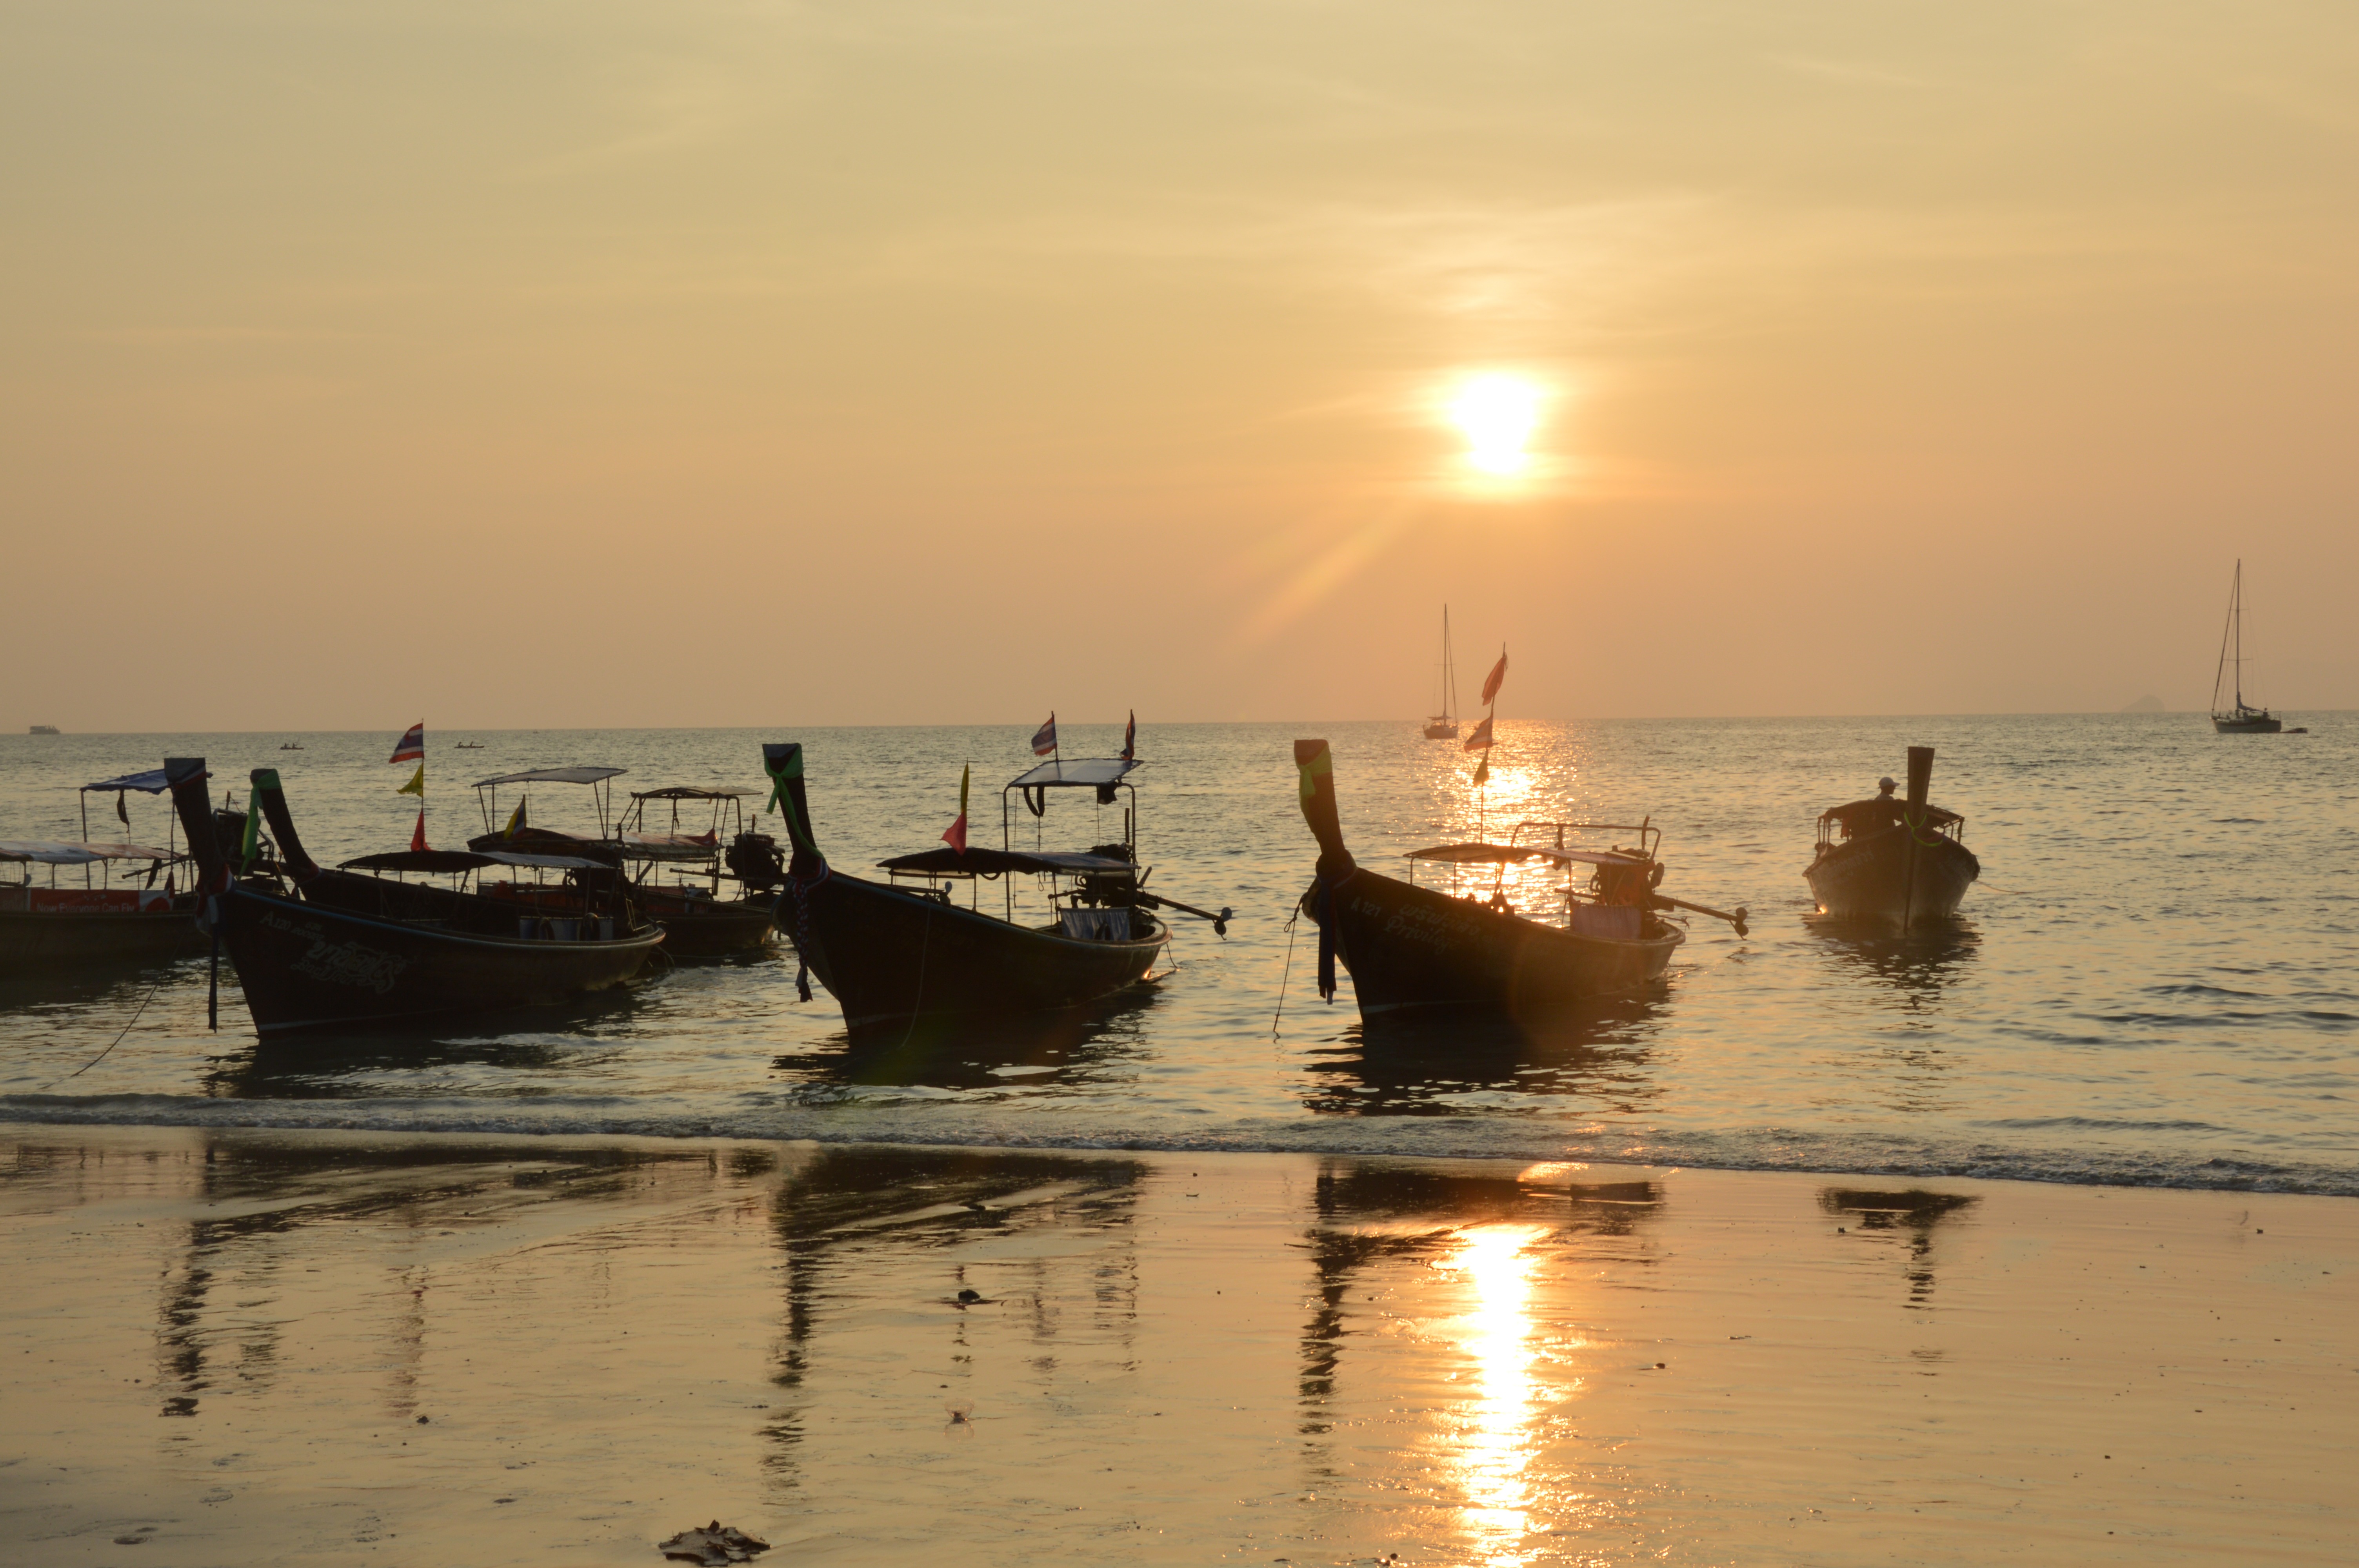
beach, sea, coast, water, ocean, horizon, sky, sun, sunrise, sunset, boat, morning, shore, wave, dawn, ship, dusk, boot, evening, twilight, golden, reflection, vehicle, holiday, bay, romance, thailand, boats, watercraft, abendstimmung, atmospheric, setting sun